Intelligence cycle (target-centric approach)

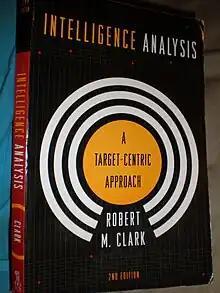
"Intelligence Analysis: A Target-Centric Approach" by Robert M. Clark

The most common view of the intelligence process is the model known as the intelligence cycle. In the original concept of this model, the steps are isolated stages where each part has a designated purpose or task. When the contributors and collectors complete data collection, the cycle continues. While this procedure completes each part of the cycle, it may constrain the flow of